Herb Narvo

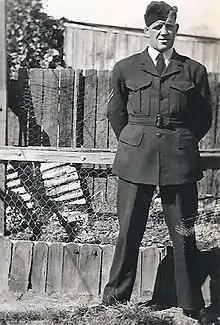
Narvo in 1944

Hermann Olaf Frances "Herb" Narvo (19 August 1912 – 28 July 1958) was an Australian rugby league footballer and boxer of the 1930s and 1940s. He was a national representative rugby league player and national heavyweight boxing champion. He has been named among the nation's finest footballers and sportsman of the 20th century.